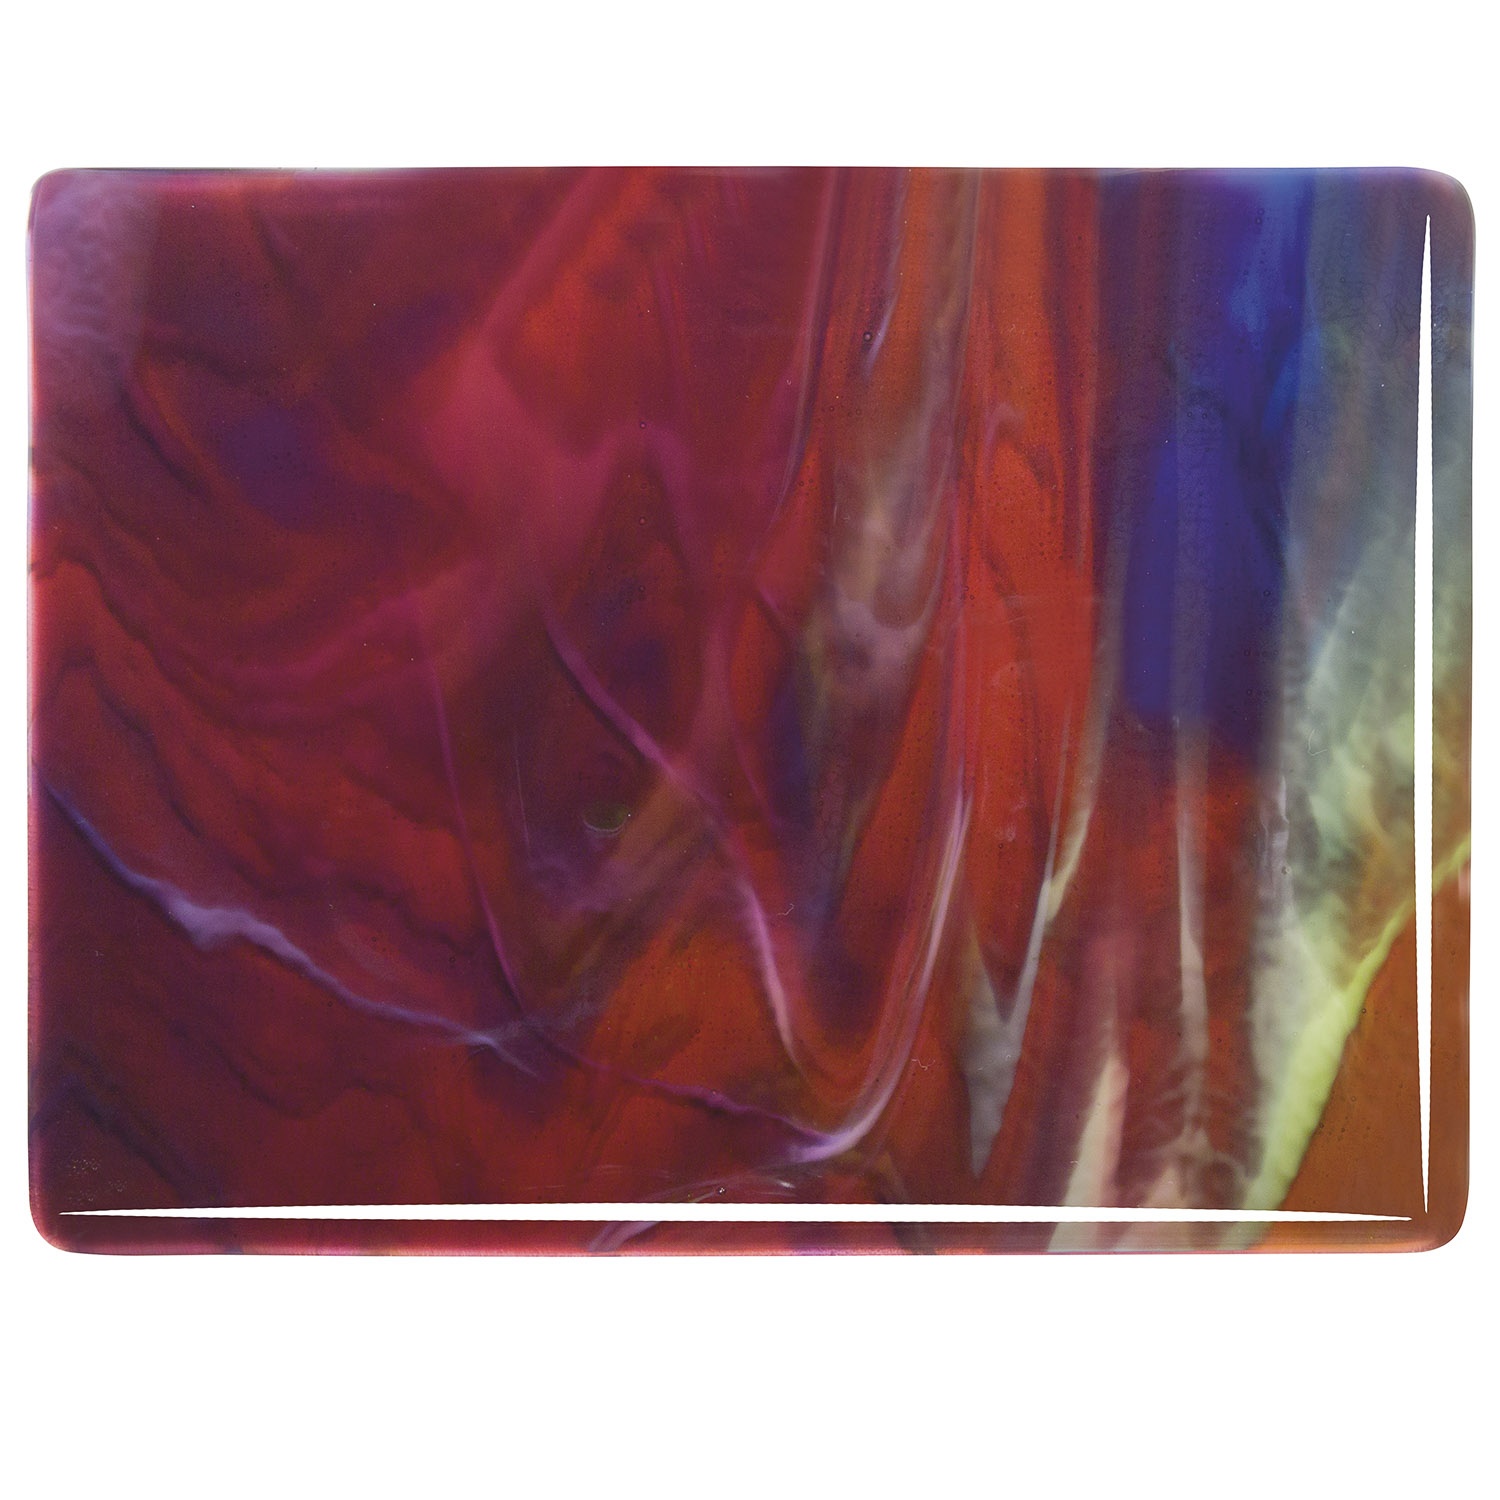
Cranberry Pink, Royal Blue, Spring Green
Bullseye Glass
Category: Arts & Entertainment > Hobbies & Creative Arts > Arts & Crafts > Art & Crafting Materials > Pottery & Sculpting Materials